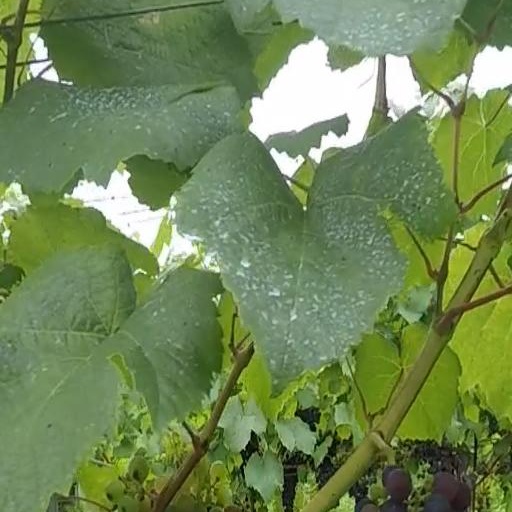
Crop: grape